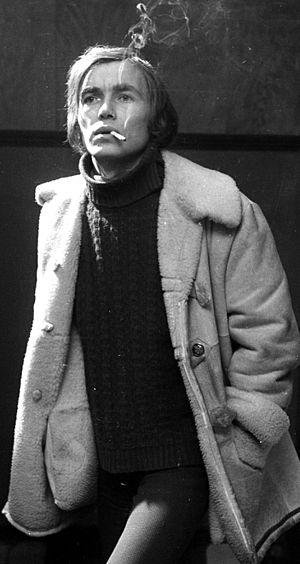
András Kozák, né le 23 février 1943 à Gávavencsellő – mort le 23 février 2005 à Budapest, est un acteur hongrois.